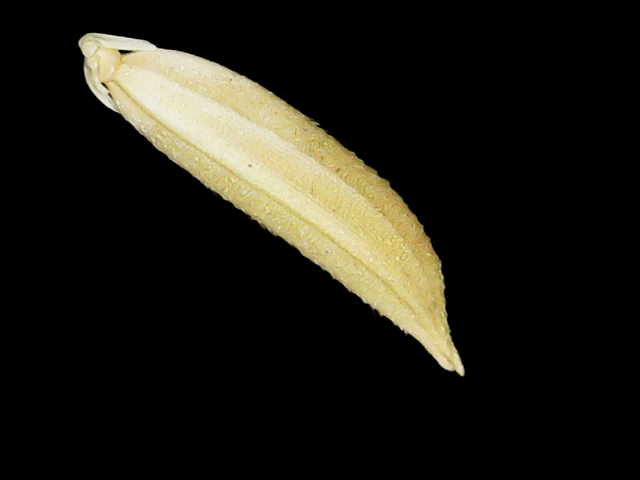
Rice variety: Binadhan25